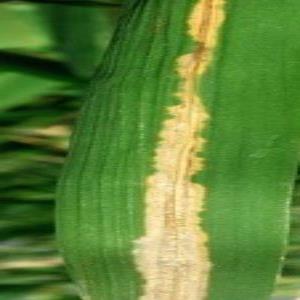
Disease: Bacterialblight